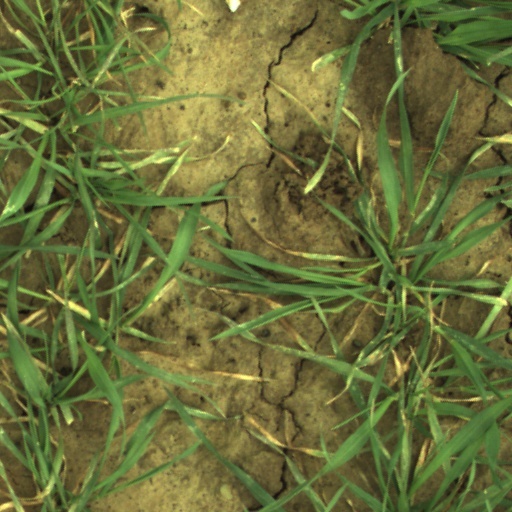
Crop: wheat